Bart's Friend Falls in Love

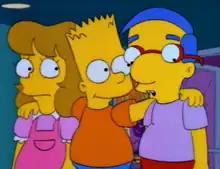
Bart with Samantha and Milhouse

"Bart's Friend Falls in Love" is the twenty-third episode of the third season of the American animated television series "The Simpsons" (and the "de facto" season finale). It originally aired on Fox in the United States on May 7, 1992.